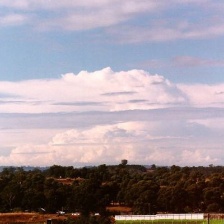
Cloud type: Stratocumulus